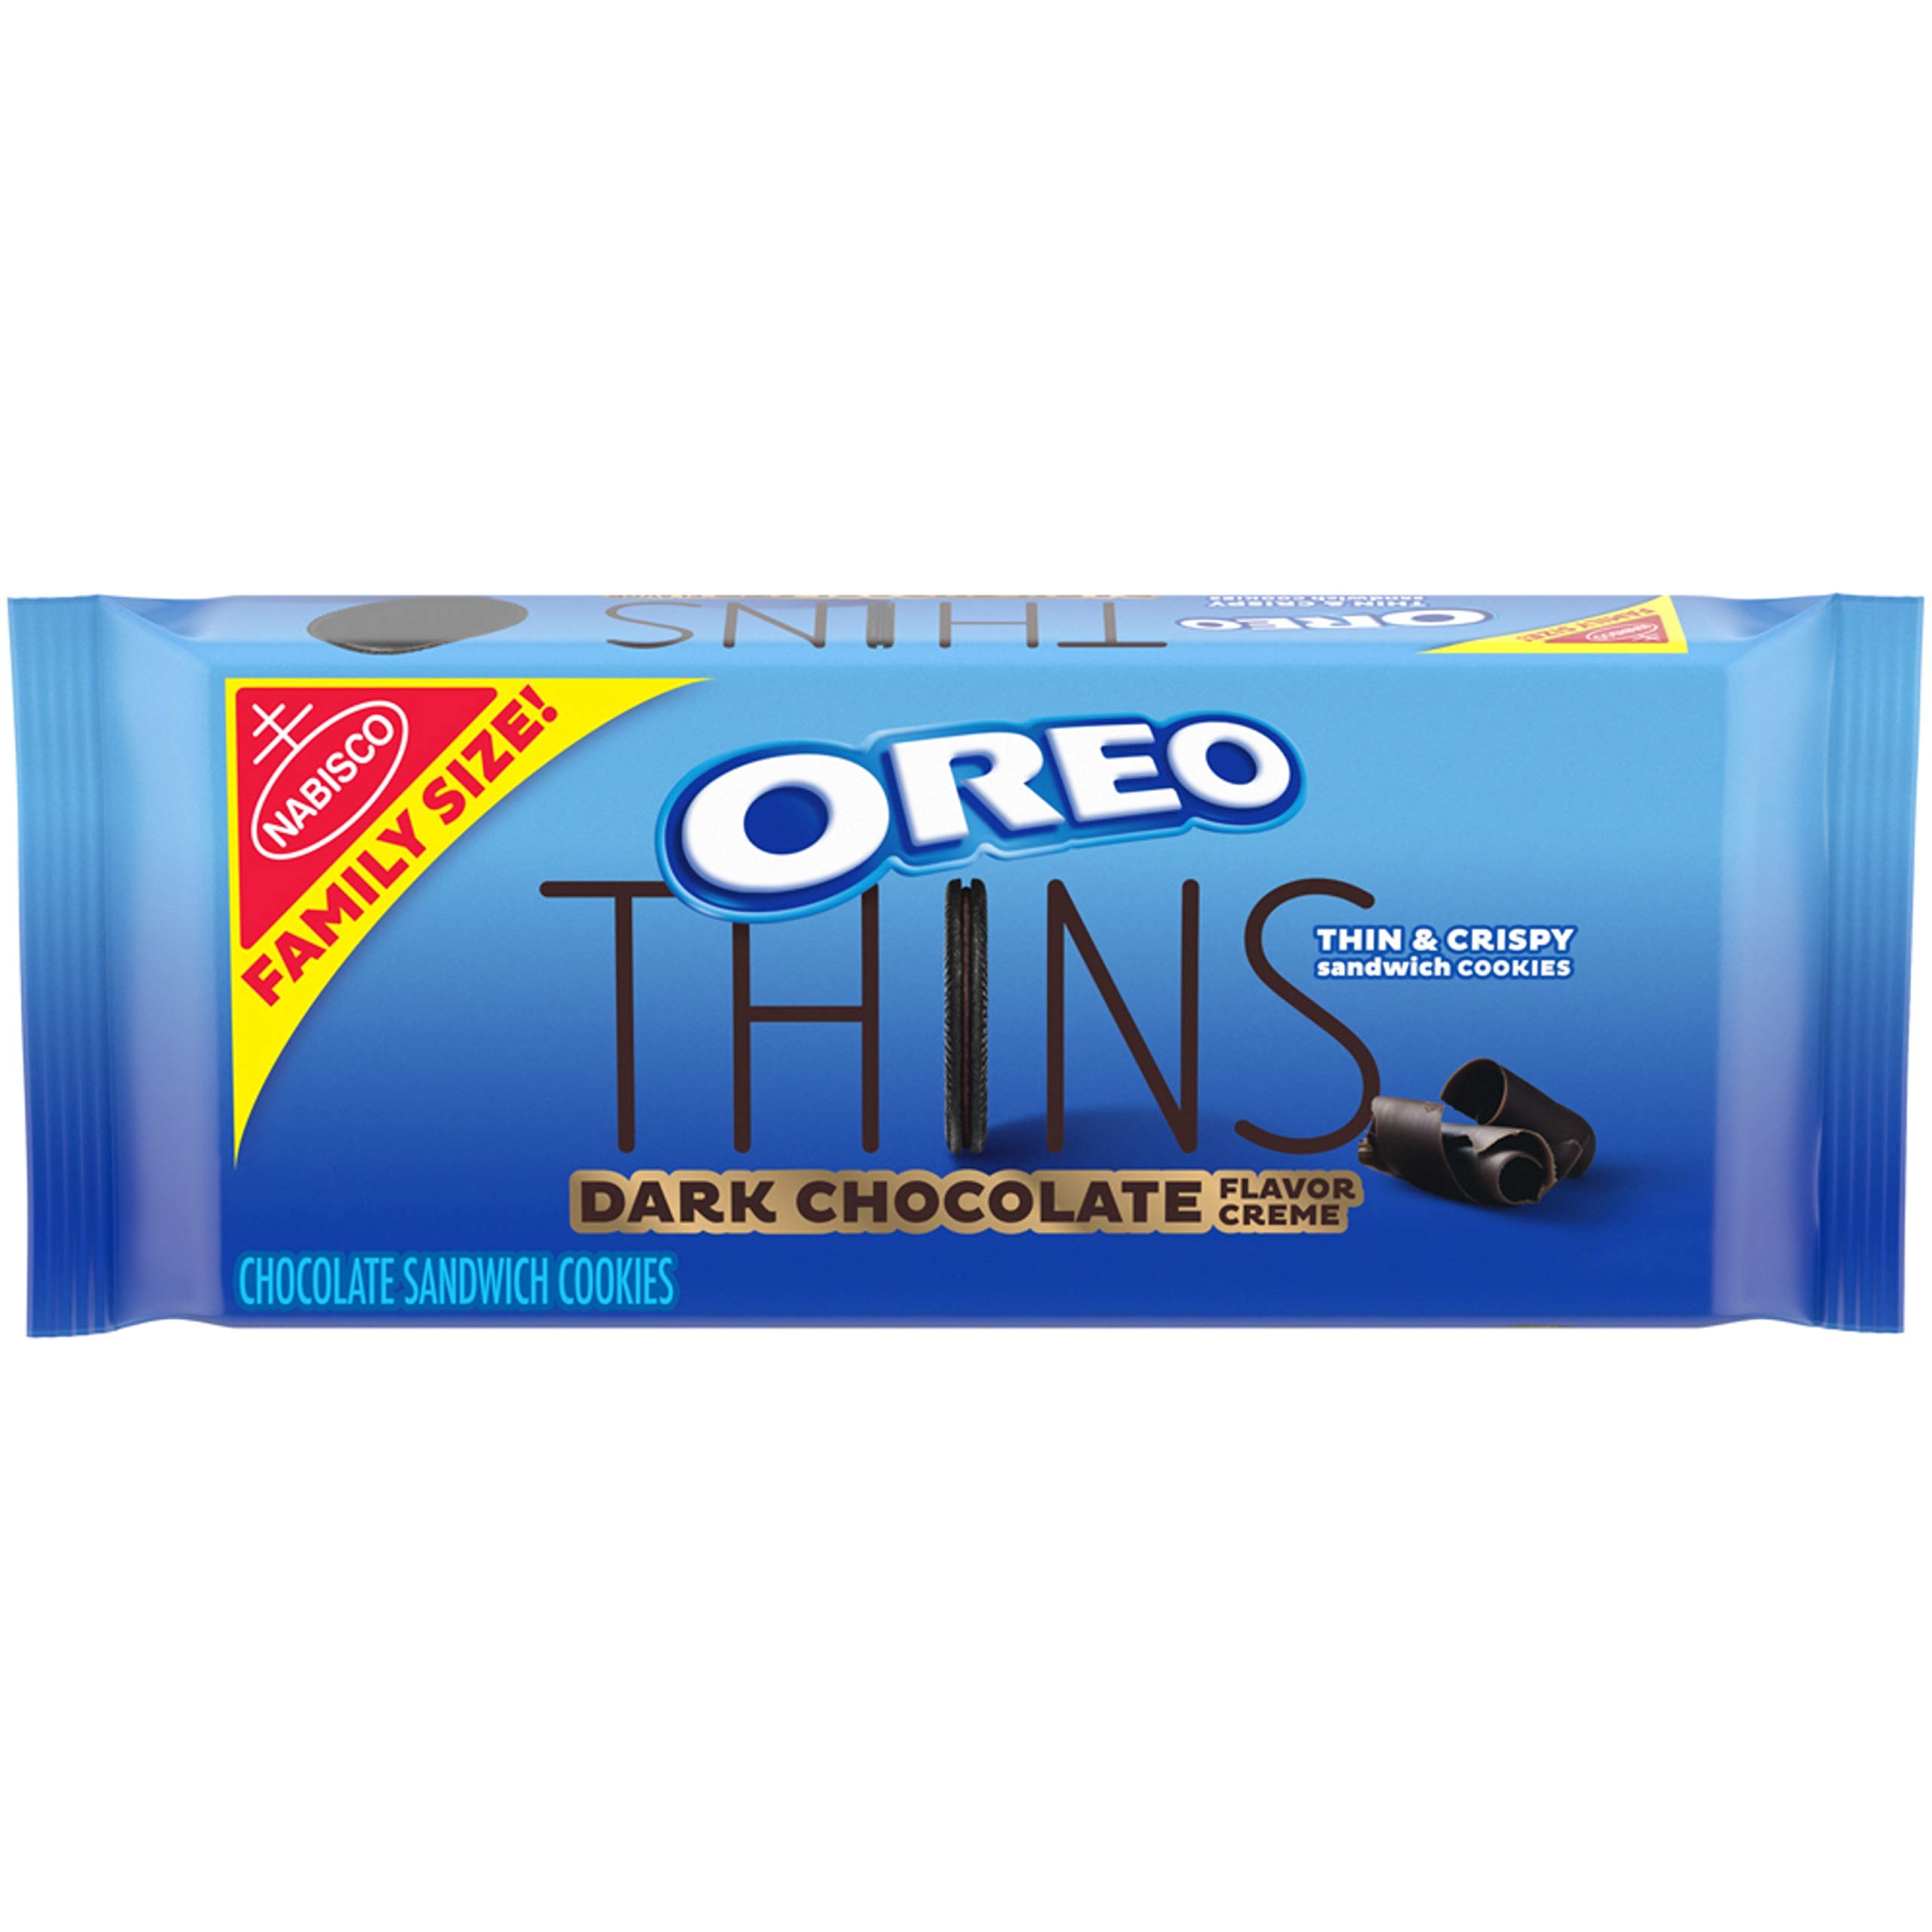
Item Name: OREO Thins Chocolate Sandwich Cookies, Dark Chocolate Flavored Creme, 1 Family Size Pack (13.1 oz.)
Value: 1.0
Unit: Count

Price: 9.11